Rocky Khan

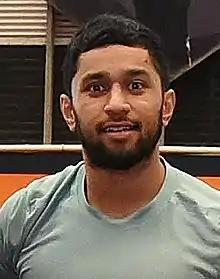
Khan in 2017

Rocky Khan (born 6 May 1989 in Auckland, New Zealand) is a New Zealand rugby union player. He plays on the wing, flyhalf and fullback in 15's rugby or at halfback in 7's rugby.